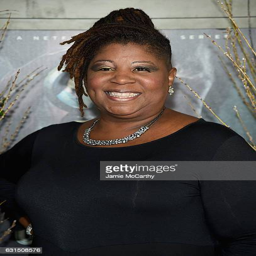
actor attends the events screening